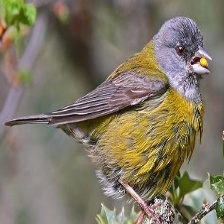
Species: PATAGONIAN SIERRA FINCH
Scientific name: PHRYGILUS PATAGONICUS
ImageNet parent category: house_finch